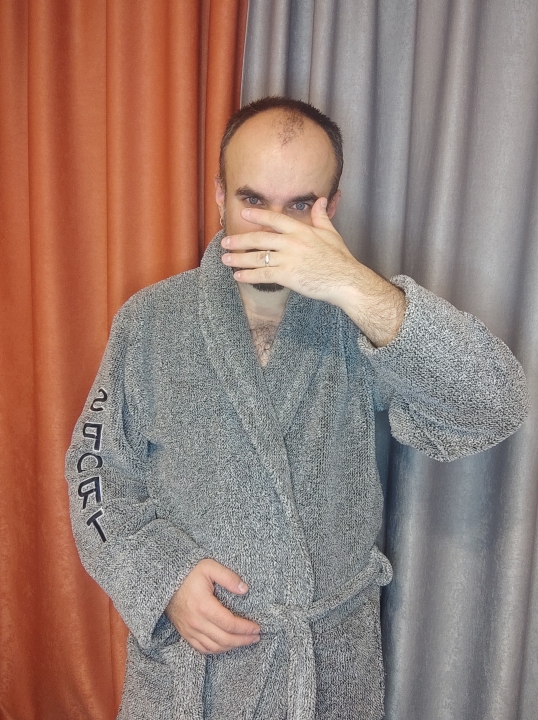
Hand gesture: no_gesture